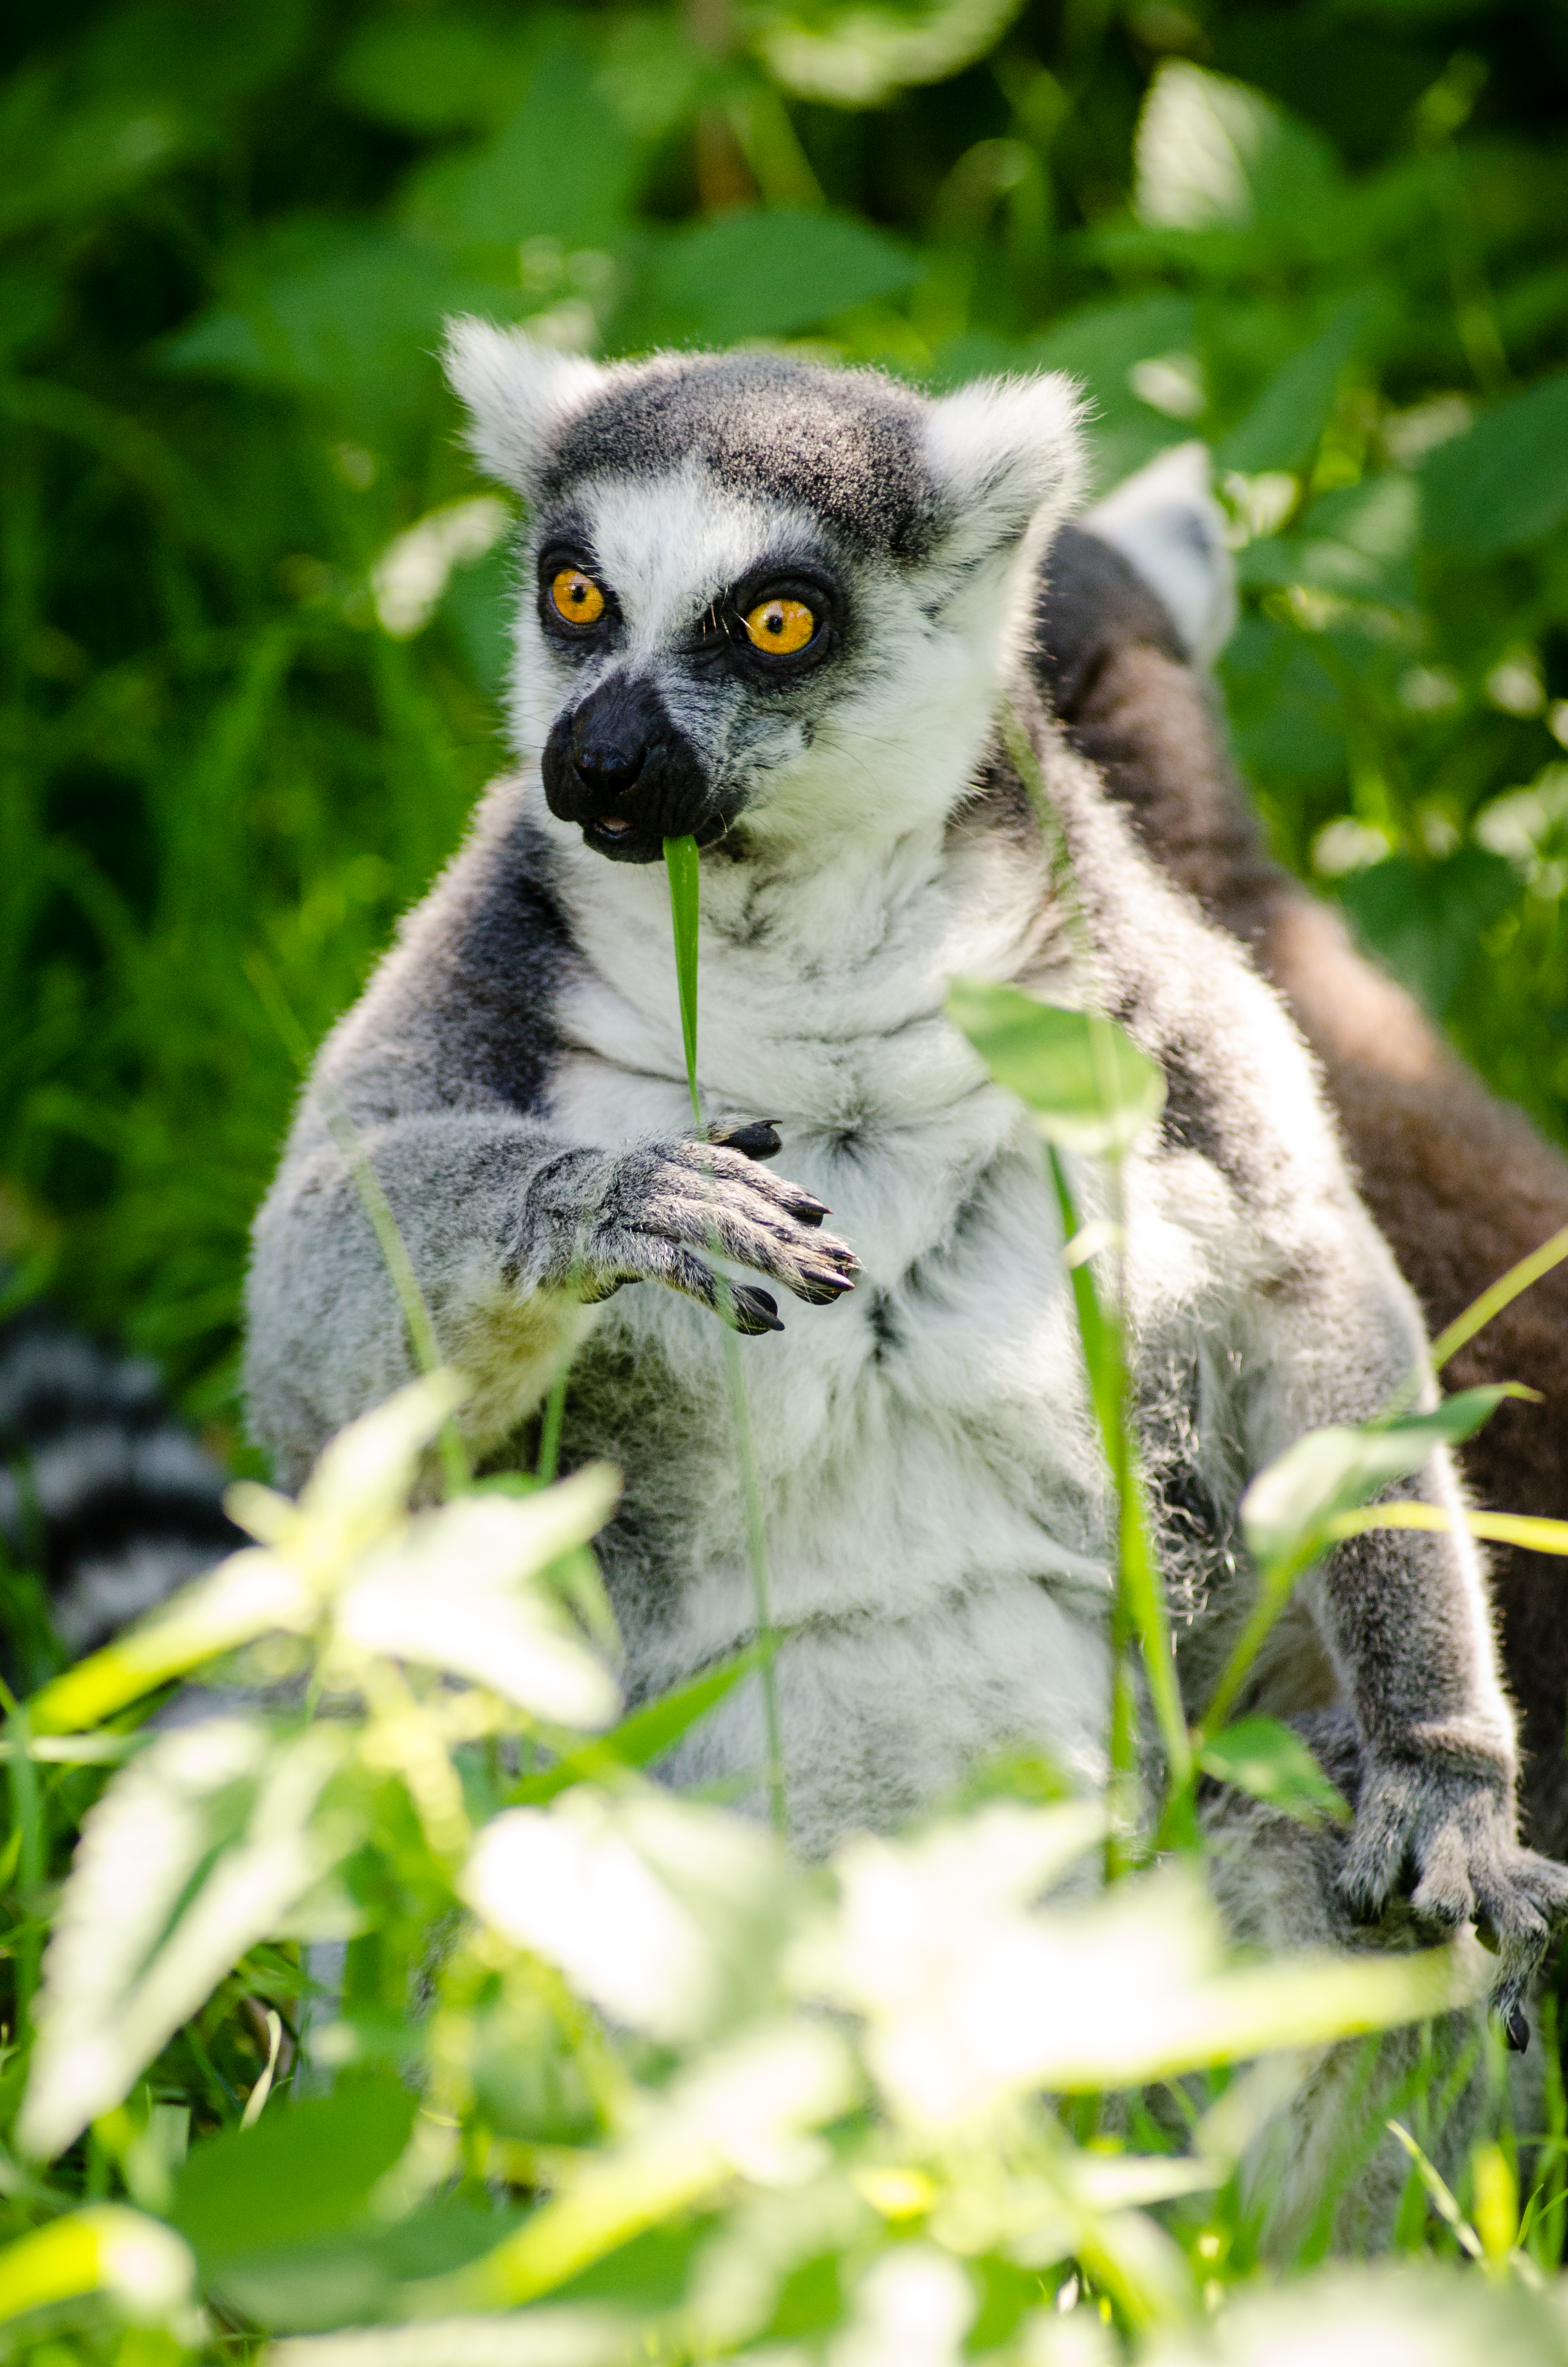
tree, bokeh, ring, feet, animal, cute, wildlife, zoo, fur, mammal, nikon, fauna, primate, squirrel monkey, eyes, hands, animals, madagascar, vertebrate, tier, ss, fell, augen, grn, baum, adorable, lemur, d7000, niedlich, tailed, catta, katta, tierpart, hnde, fse, madagaskar, new world monkey, indri